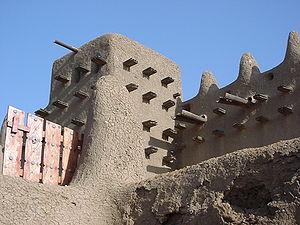
La Grande mosquée de Djenné est le plus grand édifice du monde en adobe ; elle est considérée comme la réalisation majeure du style architectural soudano-sahélien, tout en reflétant des influences islamiques.